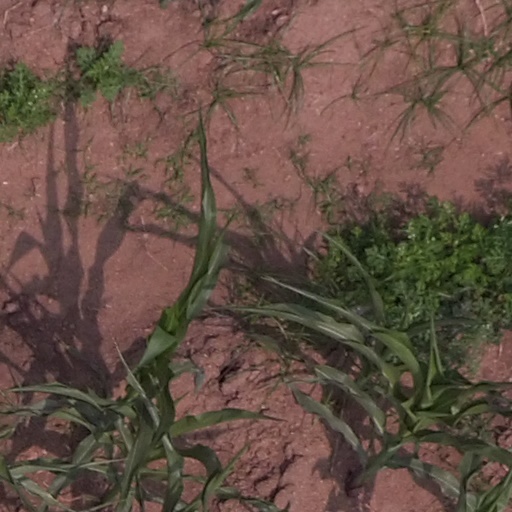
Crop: maize; corn